Westland Lysander

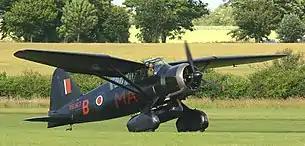
Westland Lysander Mk.III (SD) in overall black camouflage as used for special night missions into occupied France during World War II

Davenport and Petter designed an aircraft to incorporate these features. The Lysander was to be powered by a Bristol Mercury air-cooled radial engine and had high wings and a fixed conventional landing gear mounted on an innovative inverted U square-section tube that supported wing struts at the apex, and contained internal springs for the faired wheels. The large streamlined spats also contained a mounting for a Browning machine gun and fittings for removable stub wings that could carry light bombs or supply canisters. The wings had a reverse taper towards the root, which gave the impression of a bent gull wing from some angles, although the spars were straight. It had a girder type construction faired with a light wood stringers to give the aerodynamic shape. The forward fuselage was duralumin tube joined with brackets and plates, and the after part was welded stainless steel tubes. Plates and brackets were cut from channel extrusions rather than being formed from sheet steel. The front spar and lift struts were extrusions. The wing was fabric-covered and its thickness was greatest at the strut anchorage, similar to that of later marks of the Stinson Reliant high-winged transport monoplane.